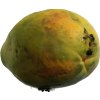
Label: papaya